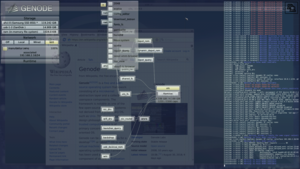
Genode est un framework d'OS libre et gratuit. Il consiste en une couche d'abstraction pour micro-noyau et une collection de composants en espace utilisateur. Il est notable que ce framework est l'un des seuls dans le monde libre et gratuit à ne pas être dérivé d'un système d'exploitation propriétaire tel qu'Unix. La ligne directrice de conception est qu'il est essentiel de réduire autant que possible le nombre de lignes de code exécutées en mode noyau, ou en mode utilisateur d'importance critique dans un système d'exploitation orienté sécurité.